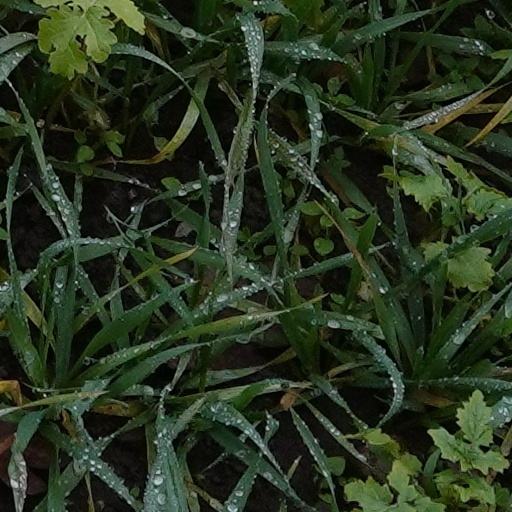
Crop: wheat